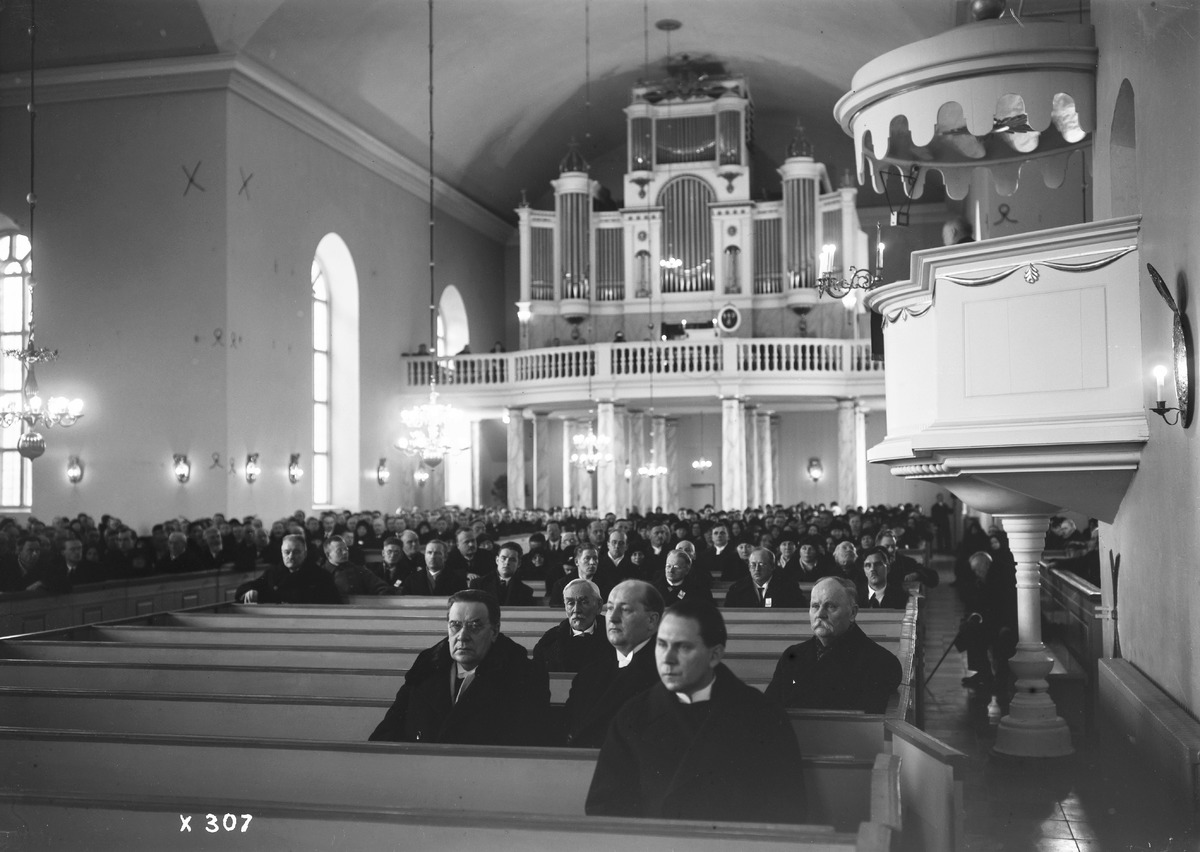
Tilaisuus Oulun tuomiokirkossa
A ceremony at Oulu Cathedral
sisällön kuvaus: Tilaisuus Oulun tuomiokirkossa 9.1.1934. content description: A ceremony at Oulu Cathedral on January 9, 1934.
Vuosi: 1934
Paikka: Suomi, Oulu, Suomi, Pohjois-Pohjanmaa, Oulu
Aiheet: sisäkuva; Oulun tuomiokirkko; kirkkorakennukset; tuomiokirkot; church buildings; cathedrals